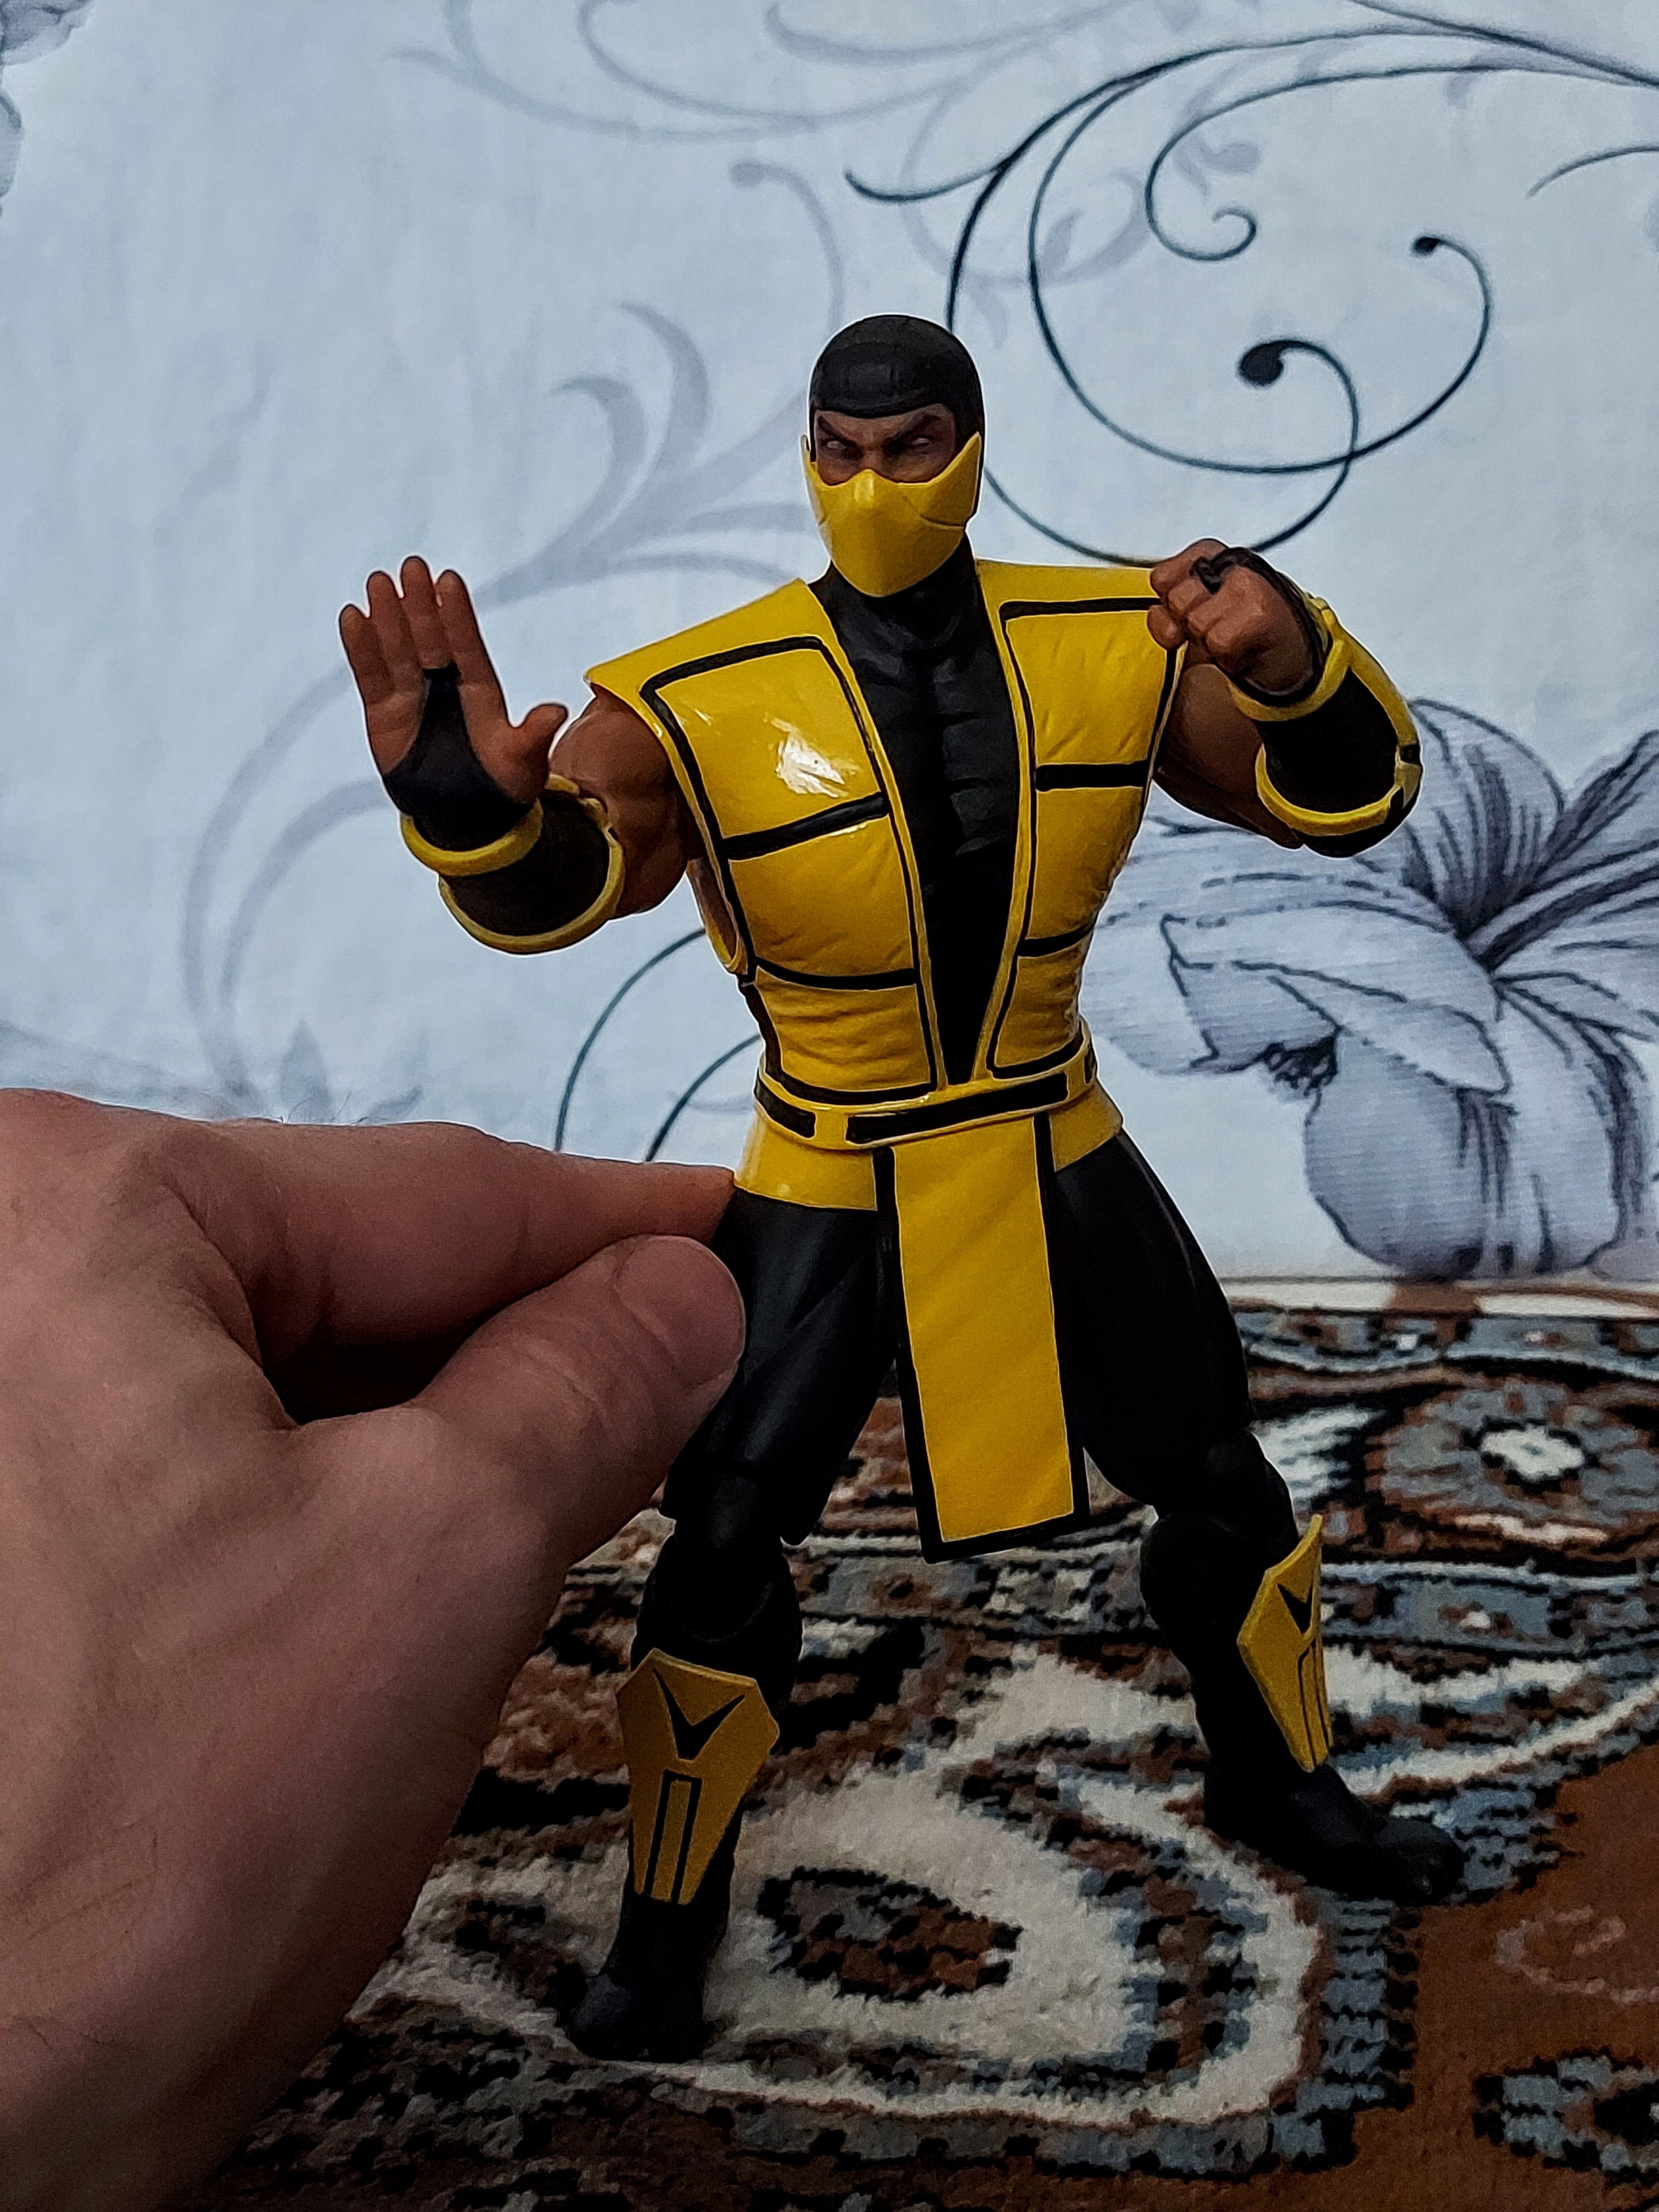
scorpion, storm, collectibles, hat, gesture, cartoon, art, fictional character, thumb, illustration, Animated cartoon, uniform, costume design, costume, fiction, drawing, personal protective equipment, painting, recreation